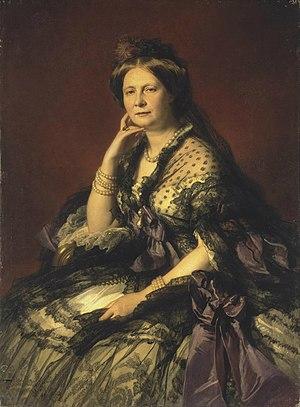
Cet article est une liste des peintures de Franz Xaver Winterhalter. Winterhalter était un artiste allemand célèbre au XIXe siècle pour ses portraits de la royauté européenne. Ses œuvres font partie des collections des plus grands musées d'Europe et des États-Unis. Ses peintures véhiculent une atmosphère d'intimité, révélant une compréhension de l'esprit de la noblesse de l'époque, de son hédonisme, de son luxe et aussi de sa joie.
La liste des grandes-duchesses et des princesses de Russie regroupe les descendantes en ligne agnatique des empereurs de Russie ainsi que les épouses de leurs descendants mâles.